Tamsui District

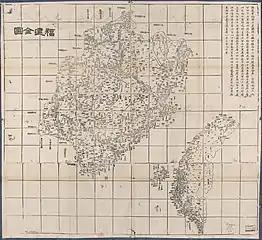
Tamsui

The Spanish arrived in the area of Tamsui in the early 17th century. In the fall of 1629, the Spanish established the first major non-aboriginal settlement comprising the town and mission of Santo Domingo. The Spanish occupied northern Taiwan for the purpose of securing Spanish sea trade routes from coastal Fujian to Spanish Philippines against the Dutch (who were already established in the South of Taiwan by then), the British, and the Portuguese, as well as for facilitating trade with China and Japan.